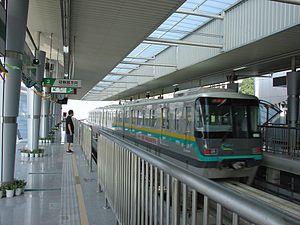
La liste des ponts les plus longs au monde recense les viaducs ou complexes de viaducs ou de ponts de longueur totale supérieure ou égale à 3 kilomètres et classés par ordre décroissant de longueur d'une part et les ouvrages de transports guidés d'autre part. Pour une liste de ponts classés selon leur portée, voir la liste des ponts suspendus et celle des ponts à haubans.